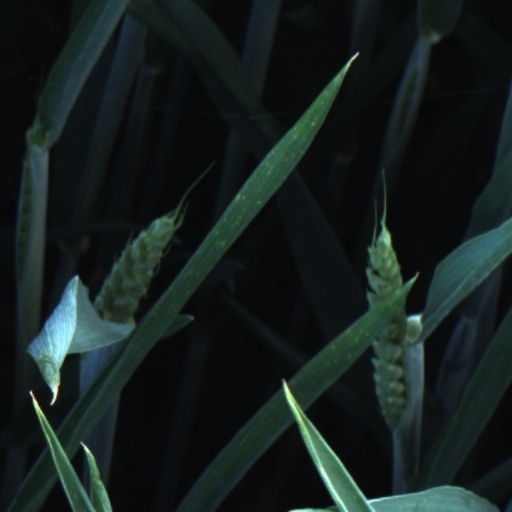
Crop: wheat